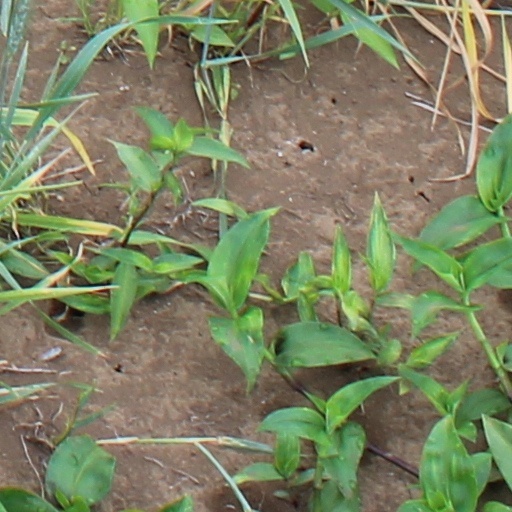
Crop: wheat